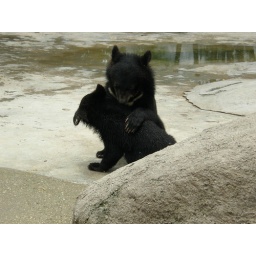
Bear cubs wrestling in the bear cub pen